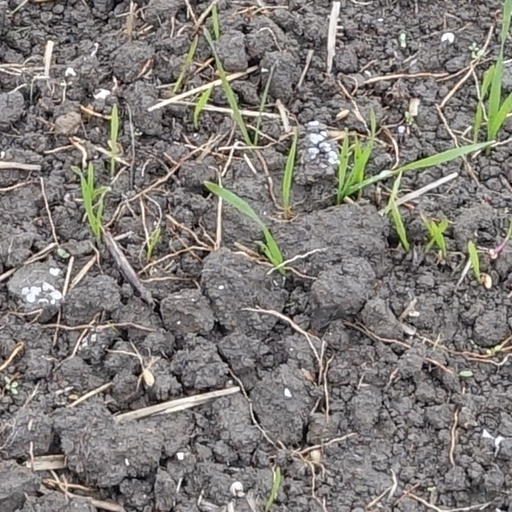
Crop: wheat